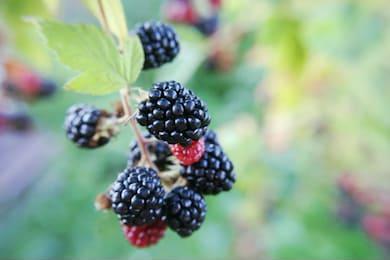
Label: blackberry